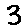
Label: 3